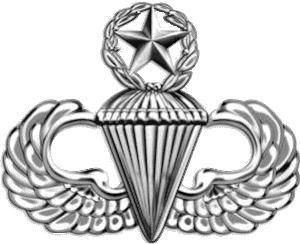
Le Parachutist Badge, surnommé "Jump Wings", est un insigne militaire délivrée par le Département de la Défense des États-Unis aux militaires américains ou étrangers ayant suivi avec succès la formation parachutiste des Forces armées des États-Unis.